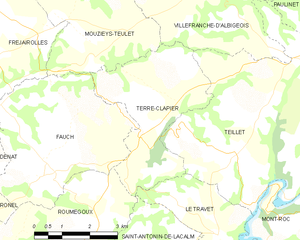
Carte des communes françaises Terre-Clapier